The Kings of Sport

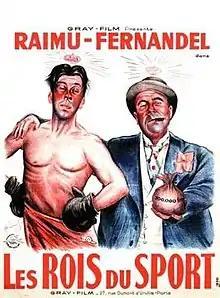

The Kings of Sport (French: Les rois du sport) is a 1937 French comedy film directed by Pierre Colombier and starring Raimu, Fernandel and Jules Berry.